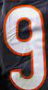
Number: 9